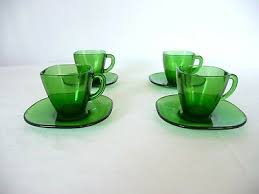
Label: glass